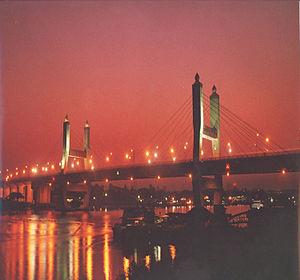
Pont Maha Bandula à Rangoon
Maha Bandula est un général birman de la première guerre anglo-birmane, né vers 1780 à Dabayin, mort le 1ᵉʳ avril 1825 à Danubyu. Il a été un des principaux artisans de la politique expansionniste de la dynastie Konbaung.